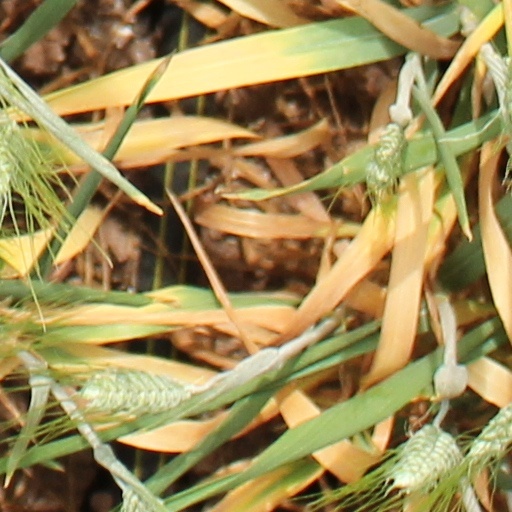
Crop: wheat